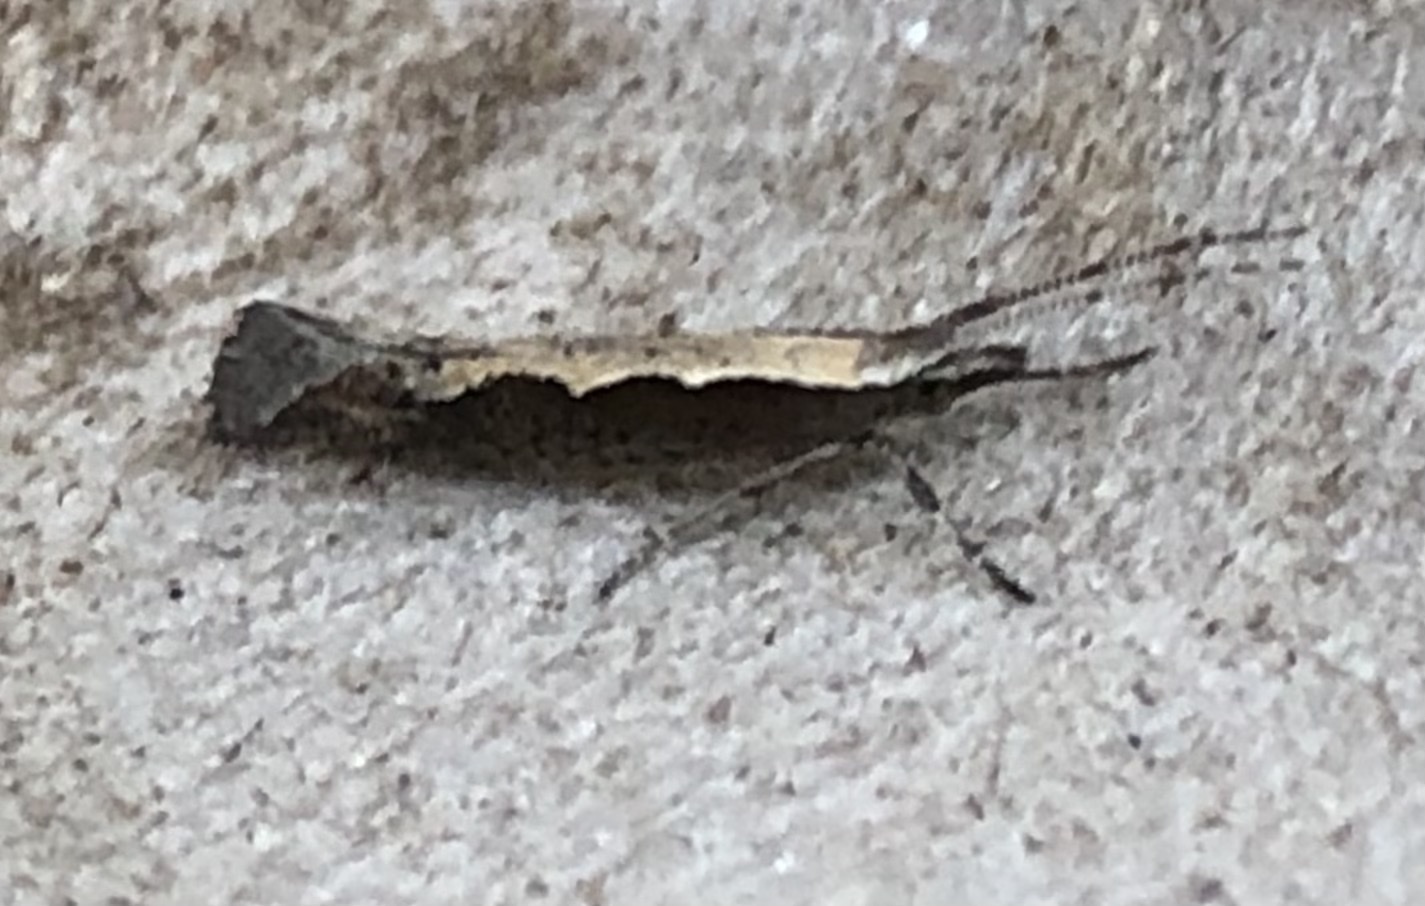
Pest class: diamondback_moth